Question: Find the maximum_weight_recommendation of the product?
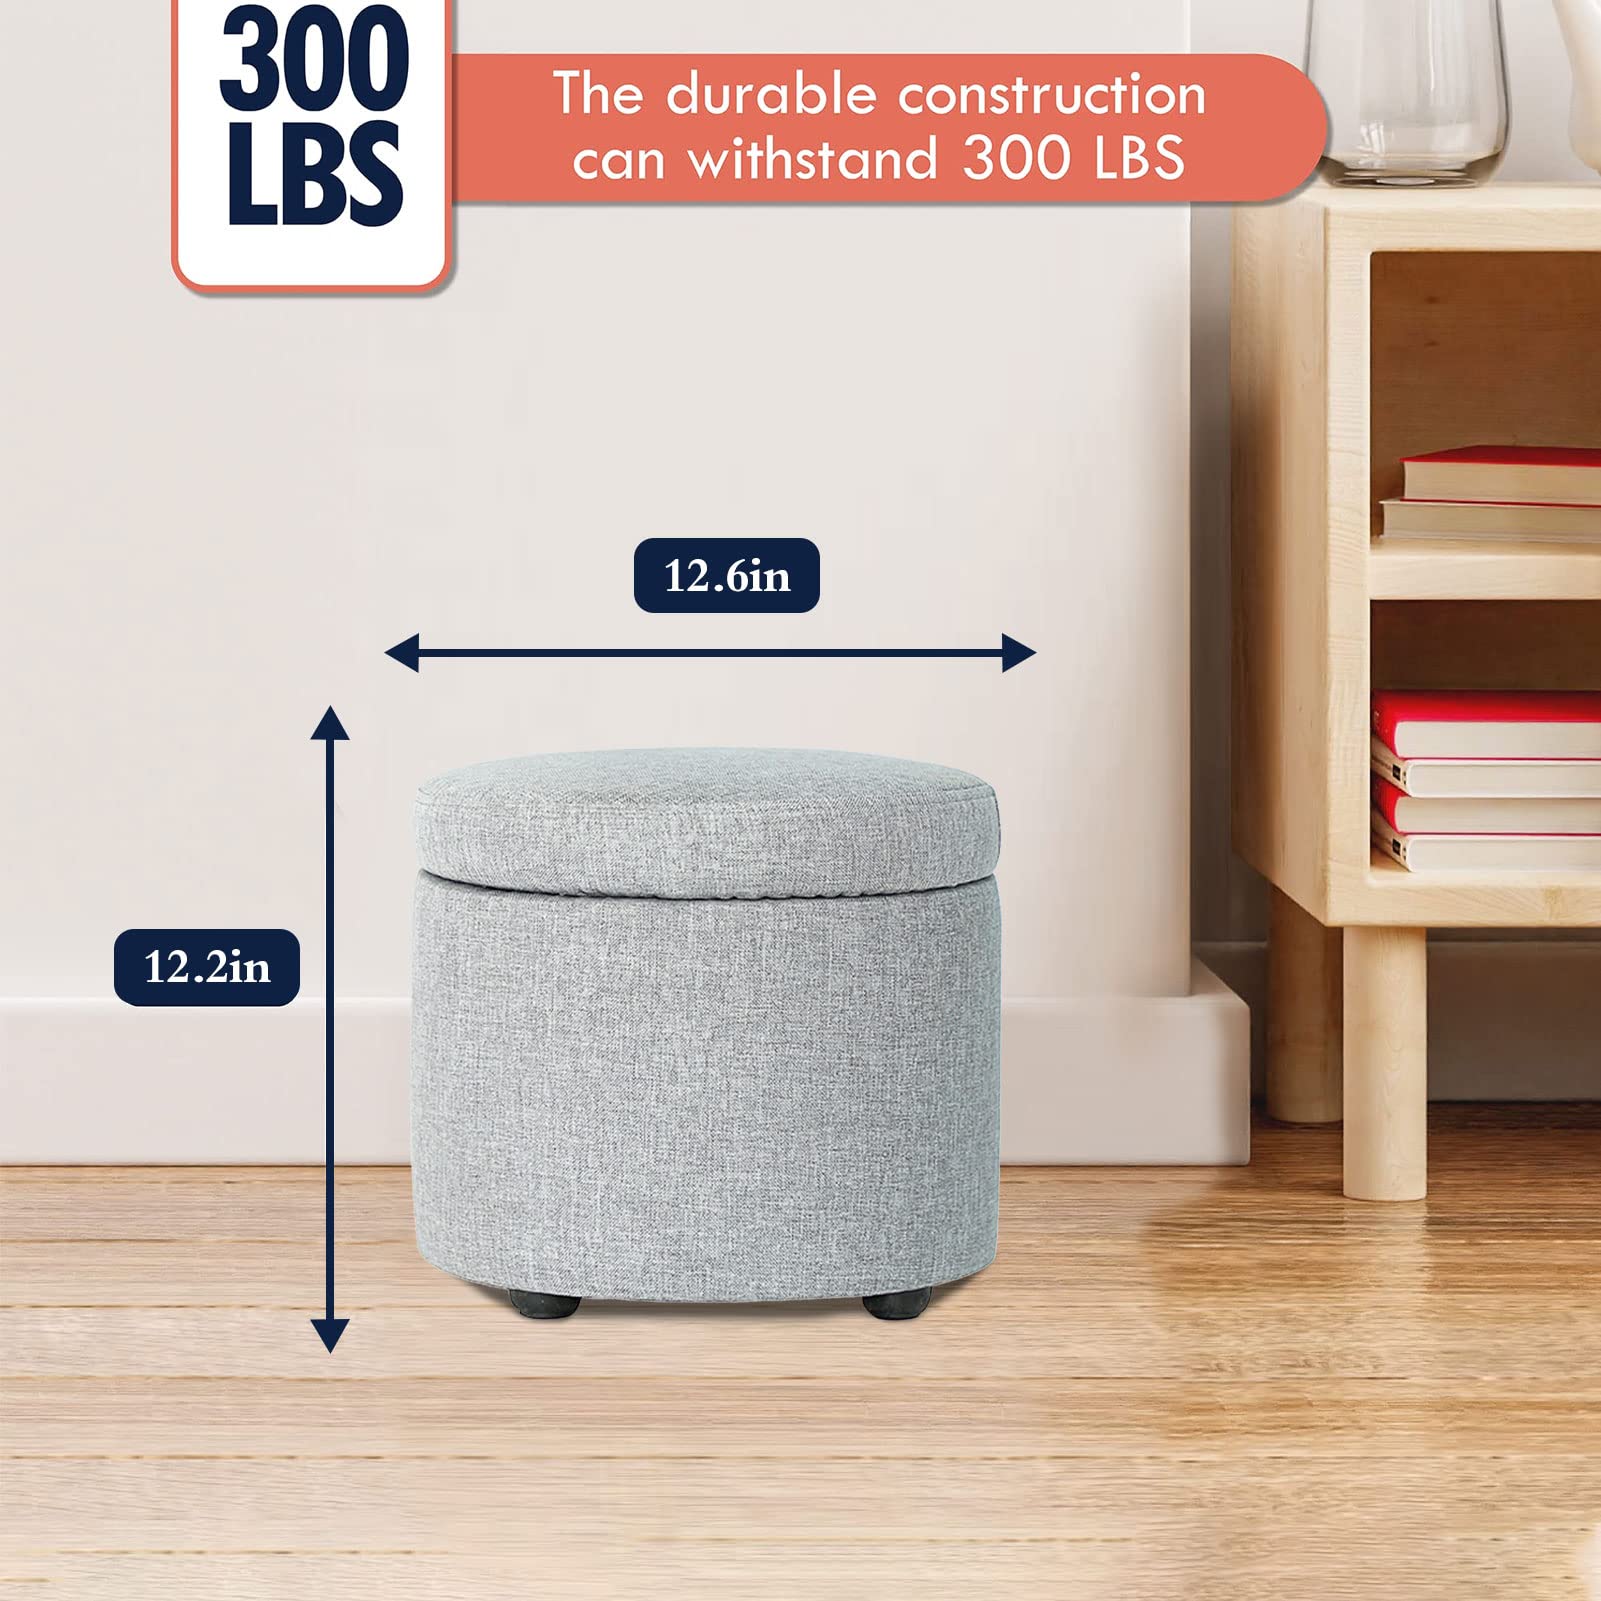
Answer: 300 pound